Ferdinand IV of Castile

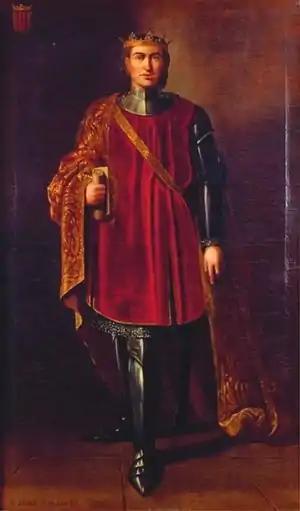
Imaginary portrait of King James II of Aragon, by Manuel Aguirre y Monsalbe, ca. 1851–1854. Currently displayed in the Diputación Provincial of Zaragoza.

In March 1306 Ferdinand IV had requested to meet with James II of Aragon, and from that moment the ambassadors of the Kingdoms of Castile and Aragon tried to set a date for the meeting between the two sovereigns, that had to be postponed several times due to the existing internal conflicts in both Kingdoms. The clauses of the Treaty of Alcalá de Henares, signed on 19 December 1308, had their origins in the meetings held by the Kings of Castile and Aragon in the Monastery of Santa María de Huerta and in Monreal de Ariza in December 1308. The themes discussed in the meetings were the relaunch of the "Reconquista" wars, desired by both sovereigns, and the marriage of the "Infanta" Eleanor of Castile, eldest daughter and heiress of Ferdinand IV, with the "Infante" James of Aragon, eldest son and heir of James II and, finally, the satisfaction of the commitments made with Alfonso de la Cerda, which had not yet been fully fulfilled.